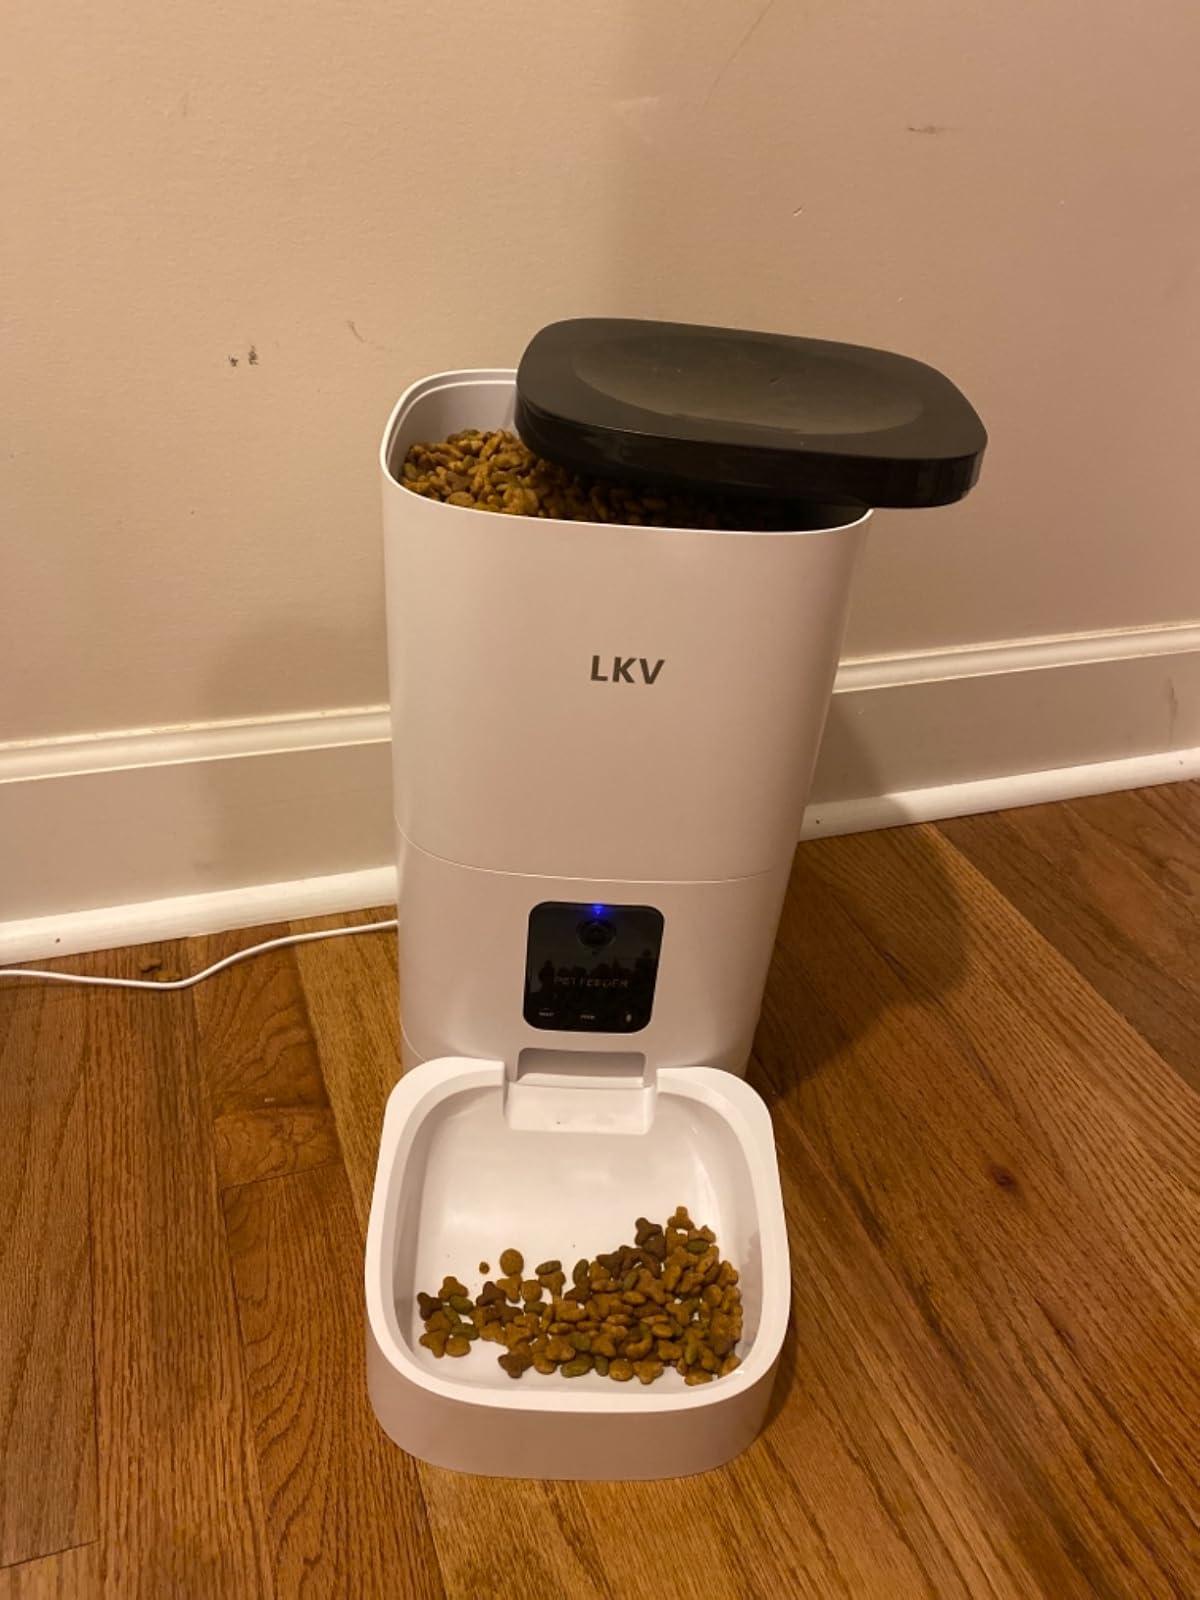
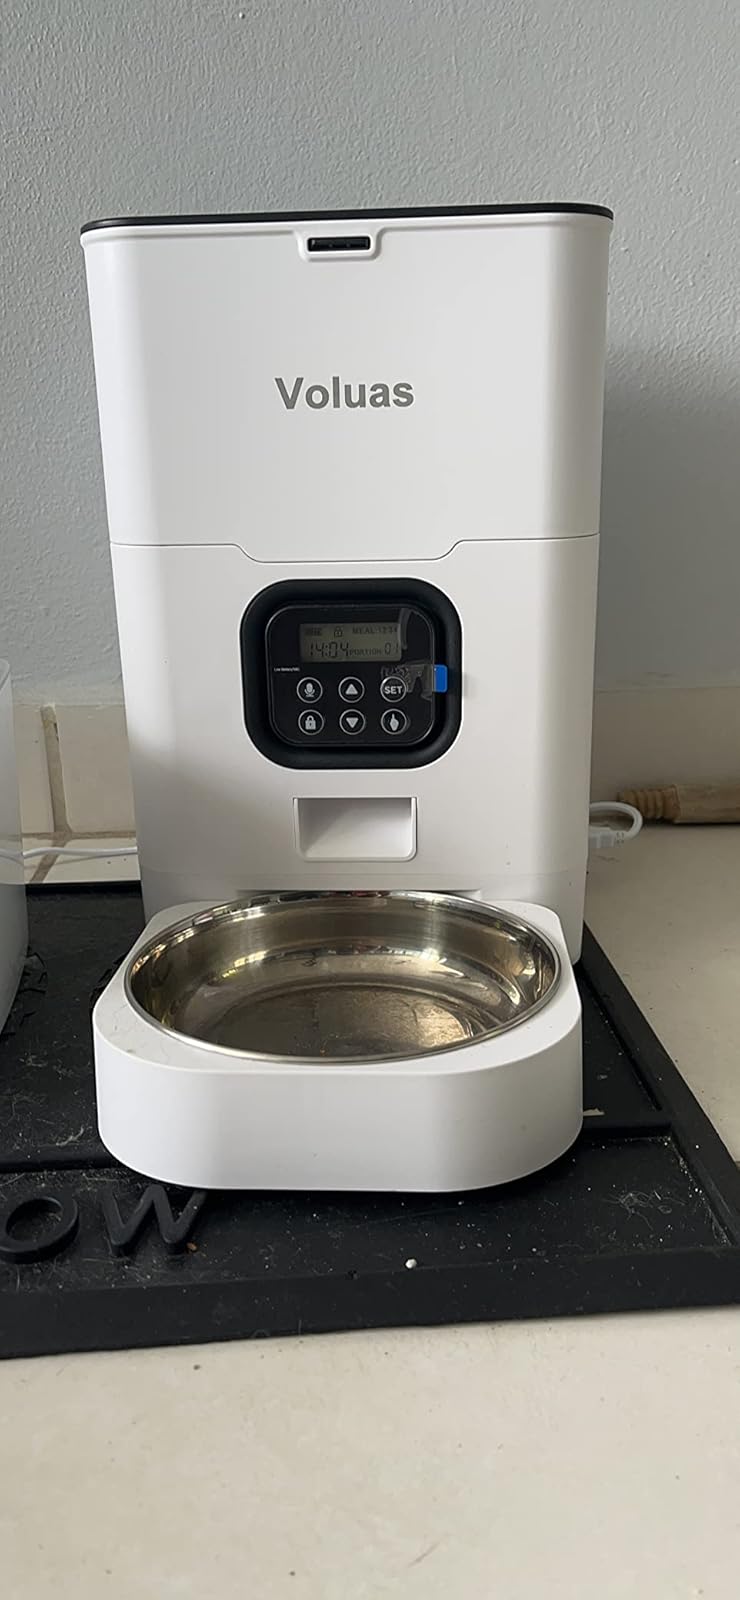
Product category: items_feeder
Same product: no